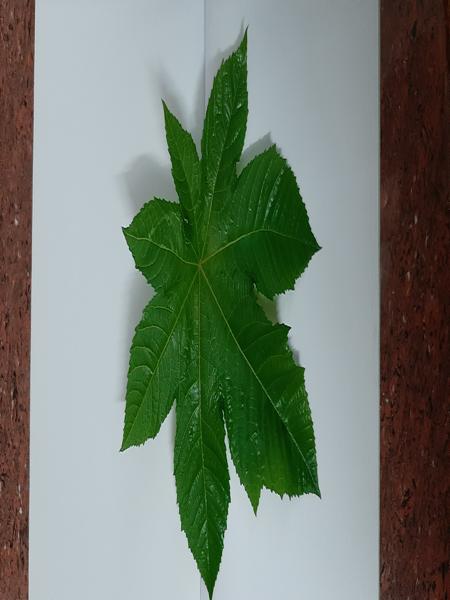
Plant: Castor